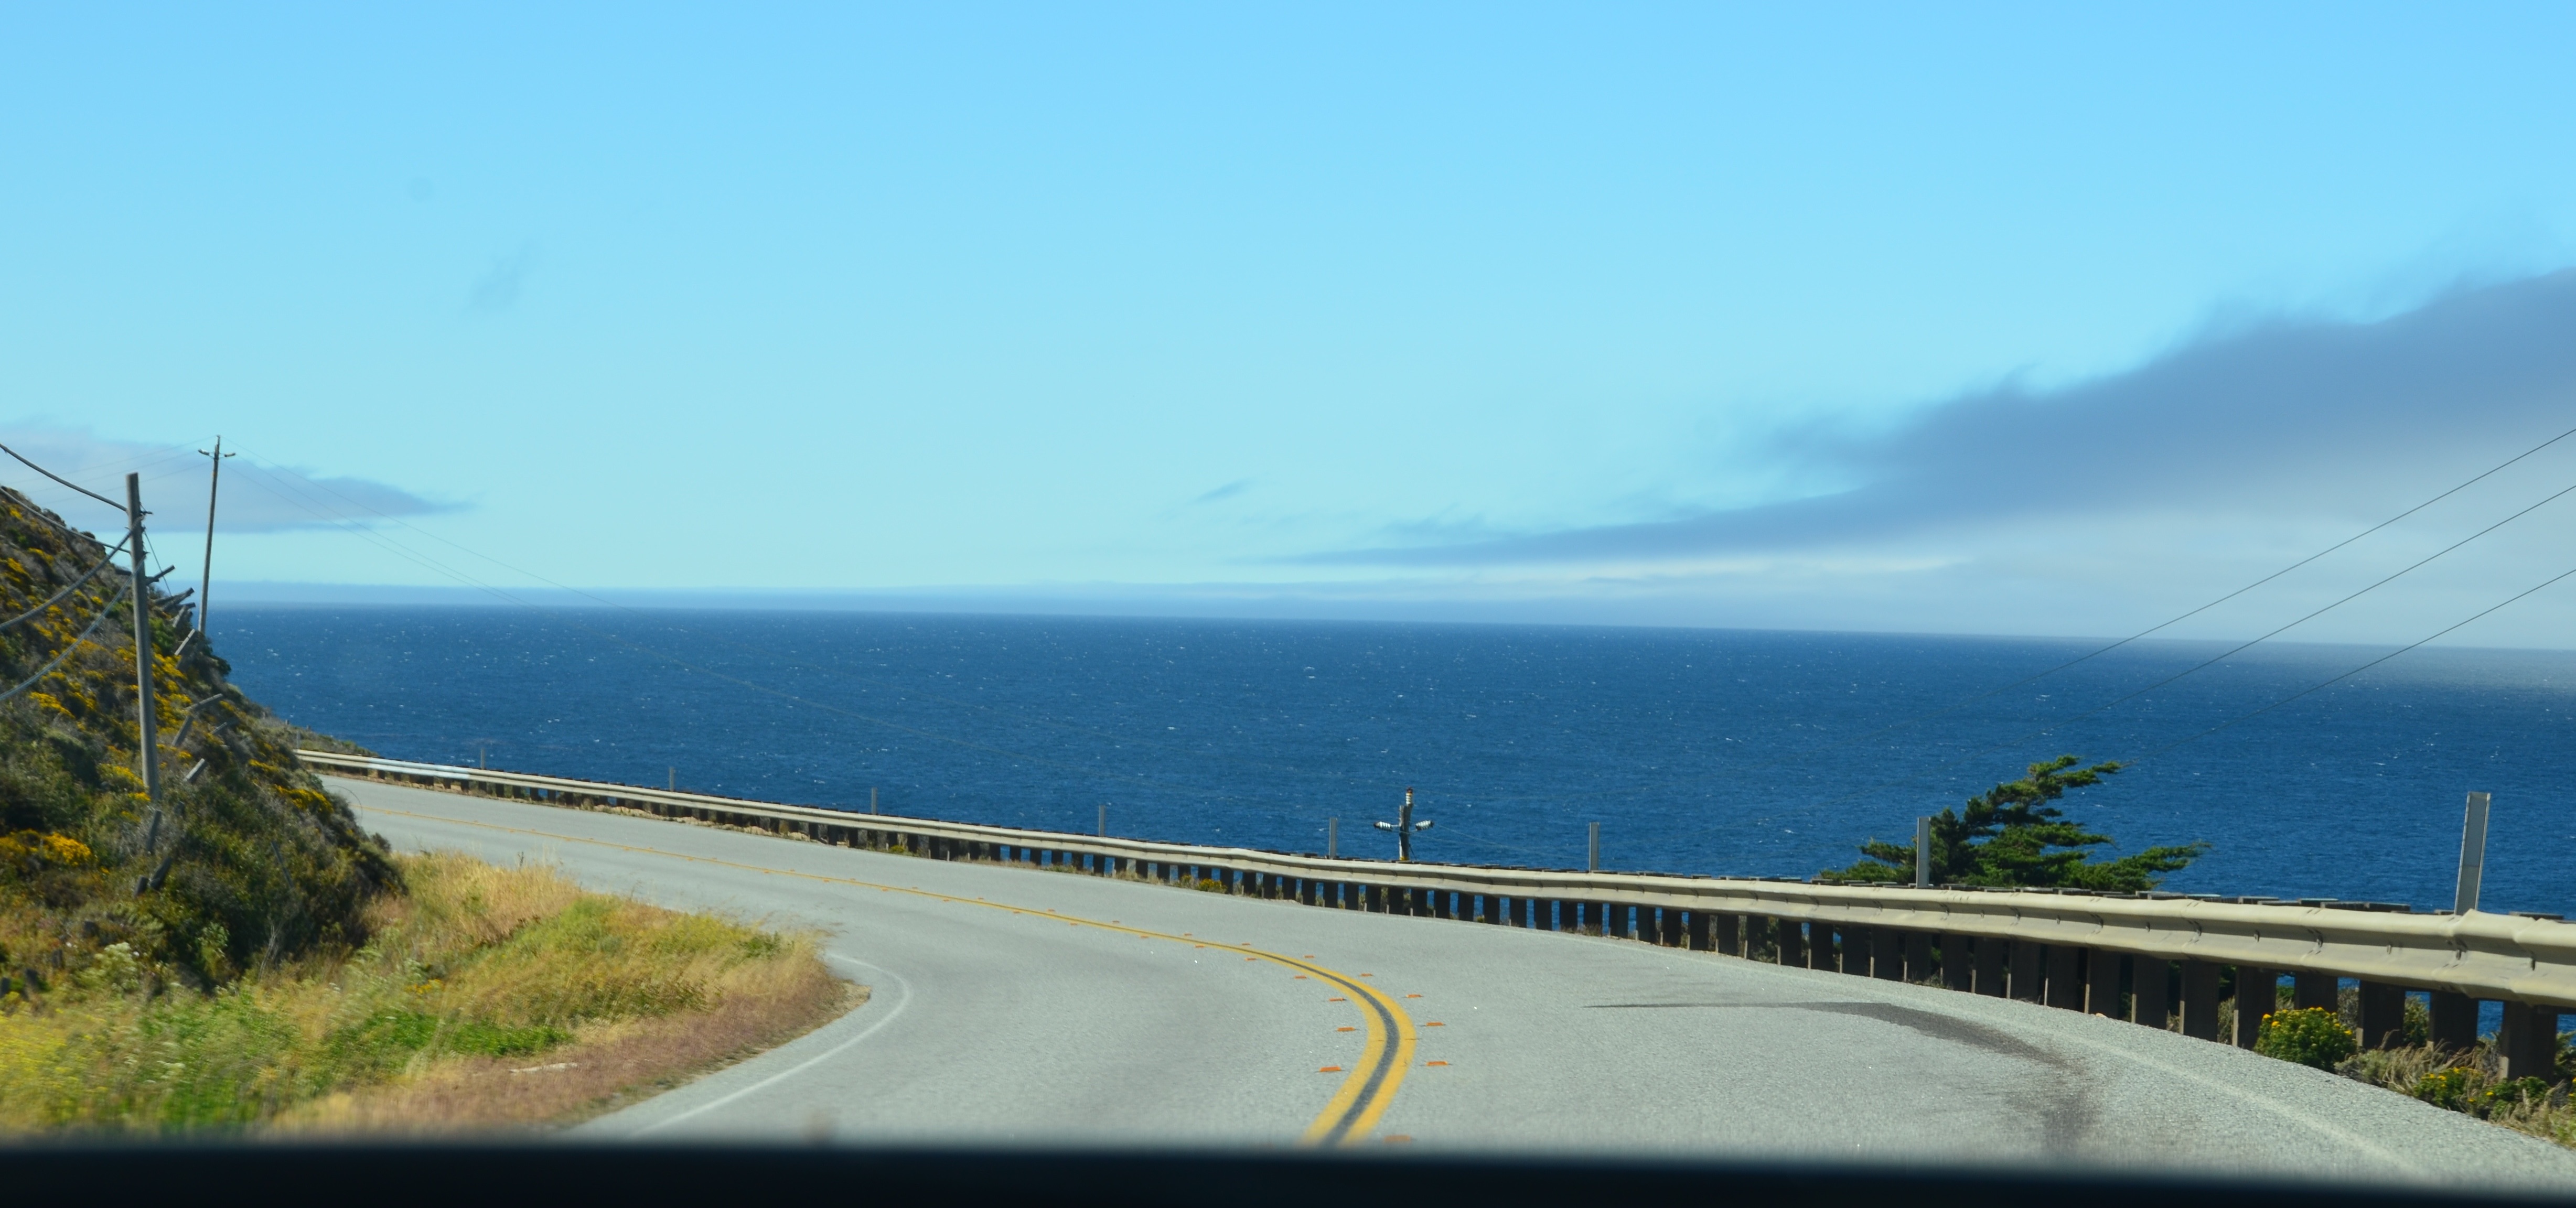
sea, coast, horizon, road, highway, bay, reservoir, road trip, infrastructure, nonbuilding structure, controlled access highway